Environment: real
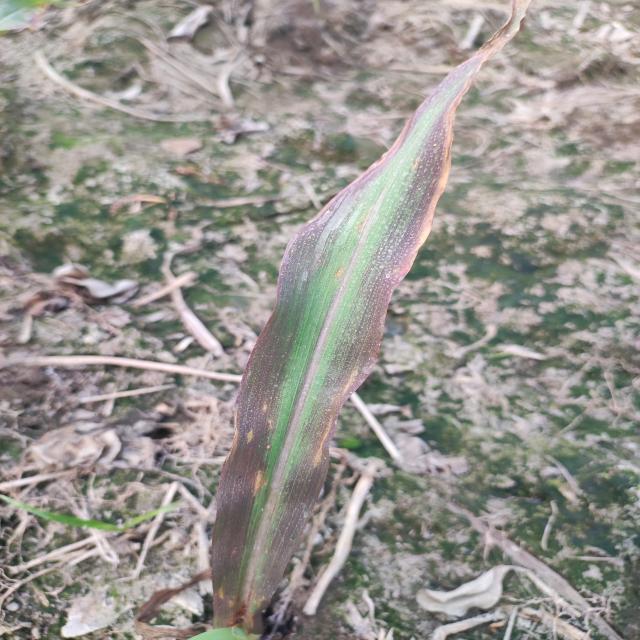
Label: phosphorus_deficiency